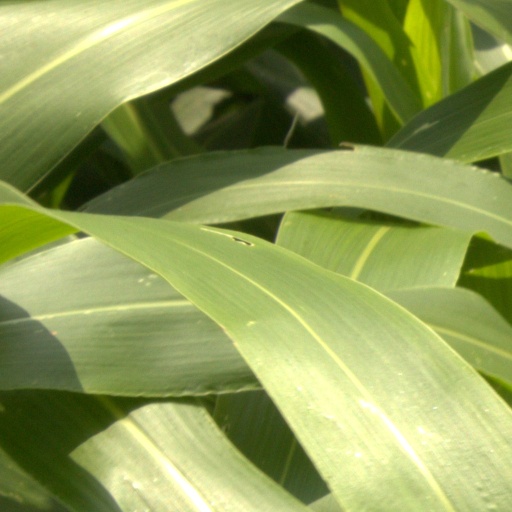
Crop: sorghum